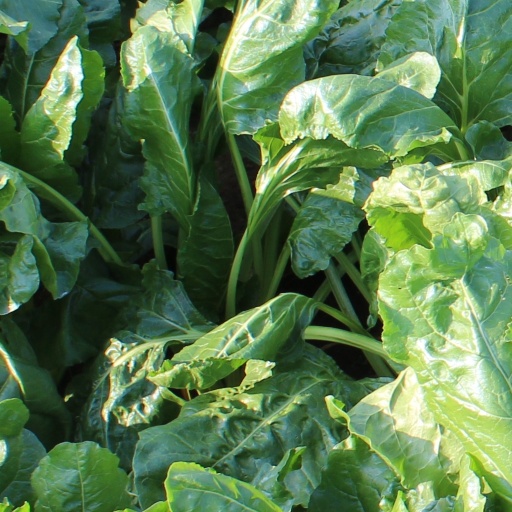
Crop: sugar beet